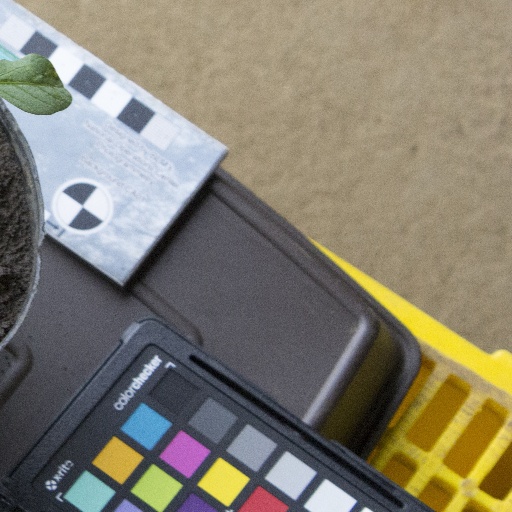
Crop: soybean